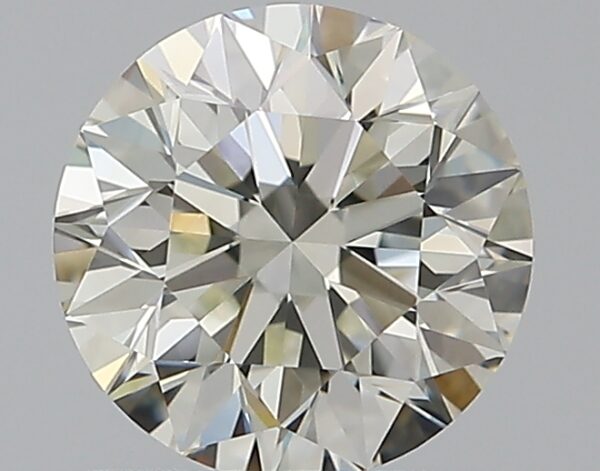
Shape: round
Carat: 1
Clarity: VVS1
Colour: J
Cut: EX
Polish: EX
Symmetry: EX
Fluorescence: F
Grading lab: GIA
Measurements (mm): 6.29 x 6.34 x 4.03